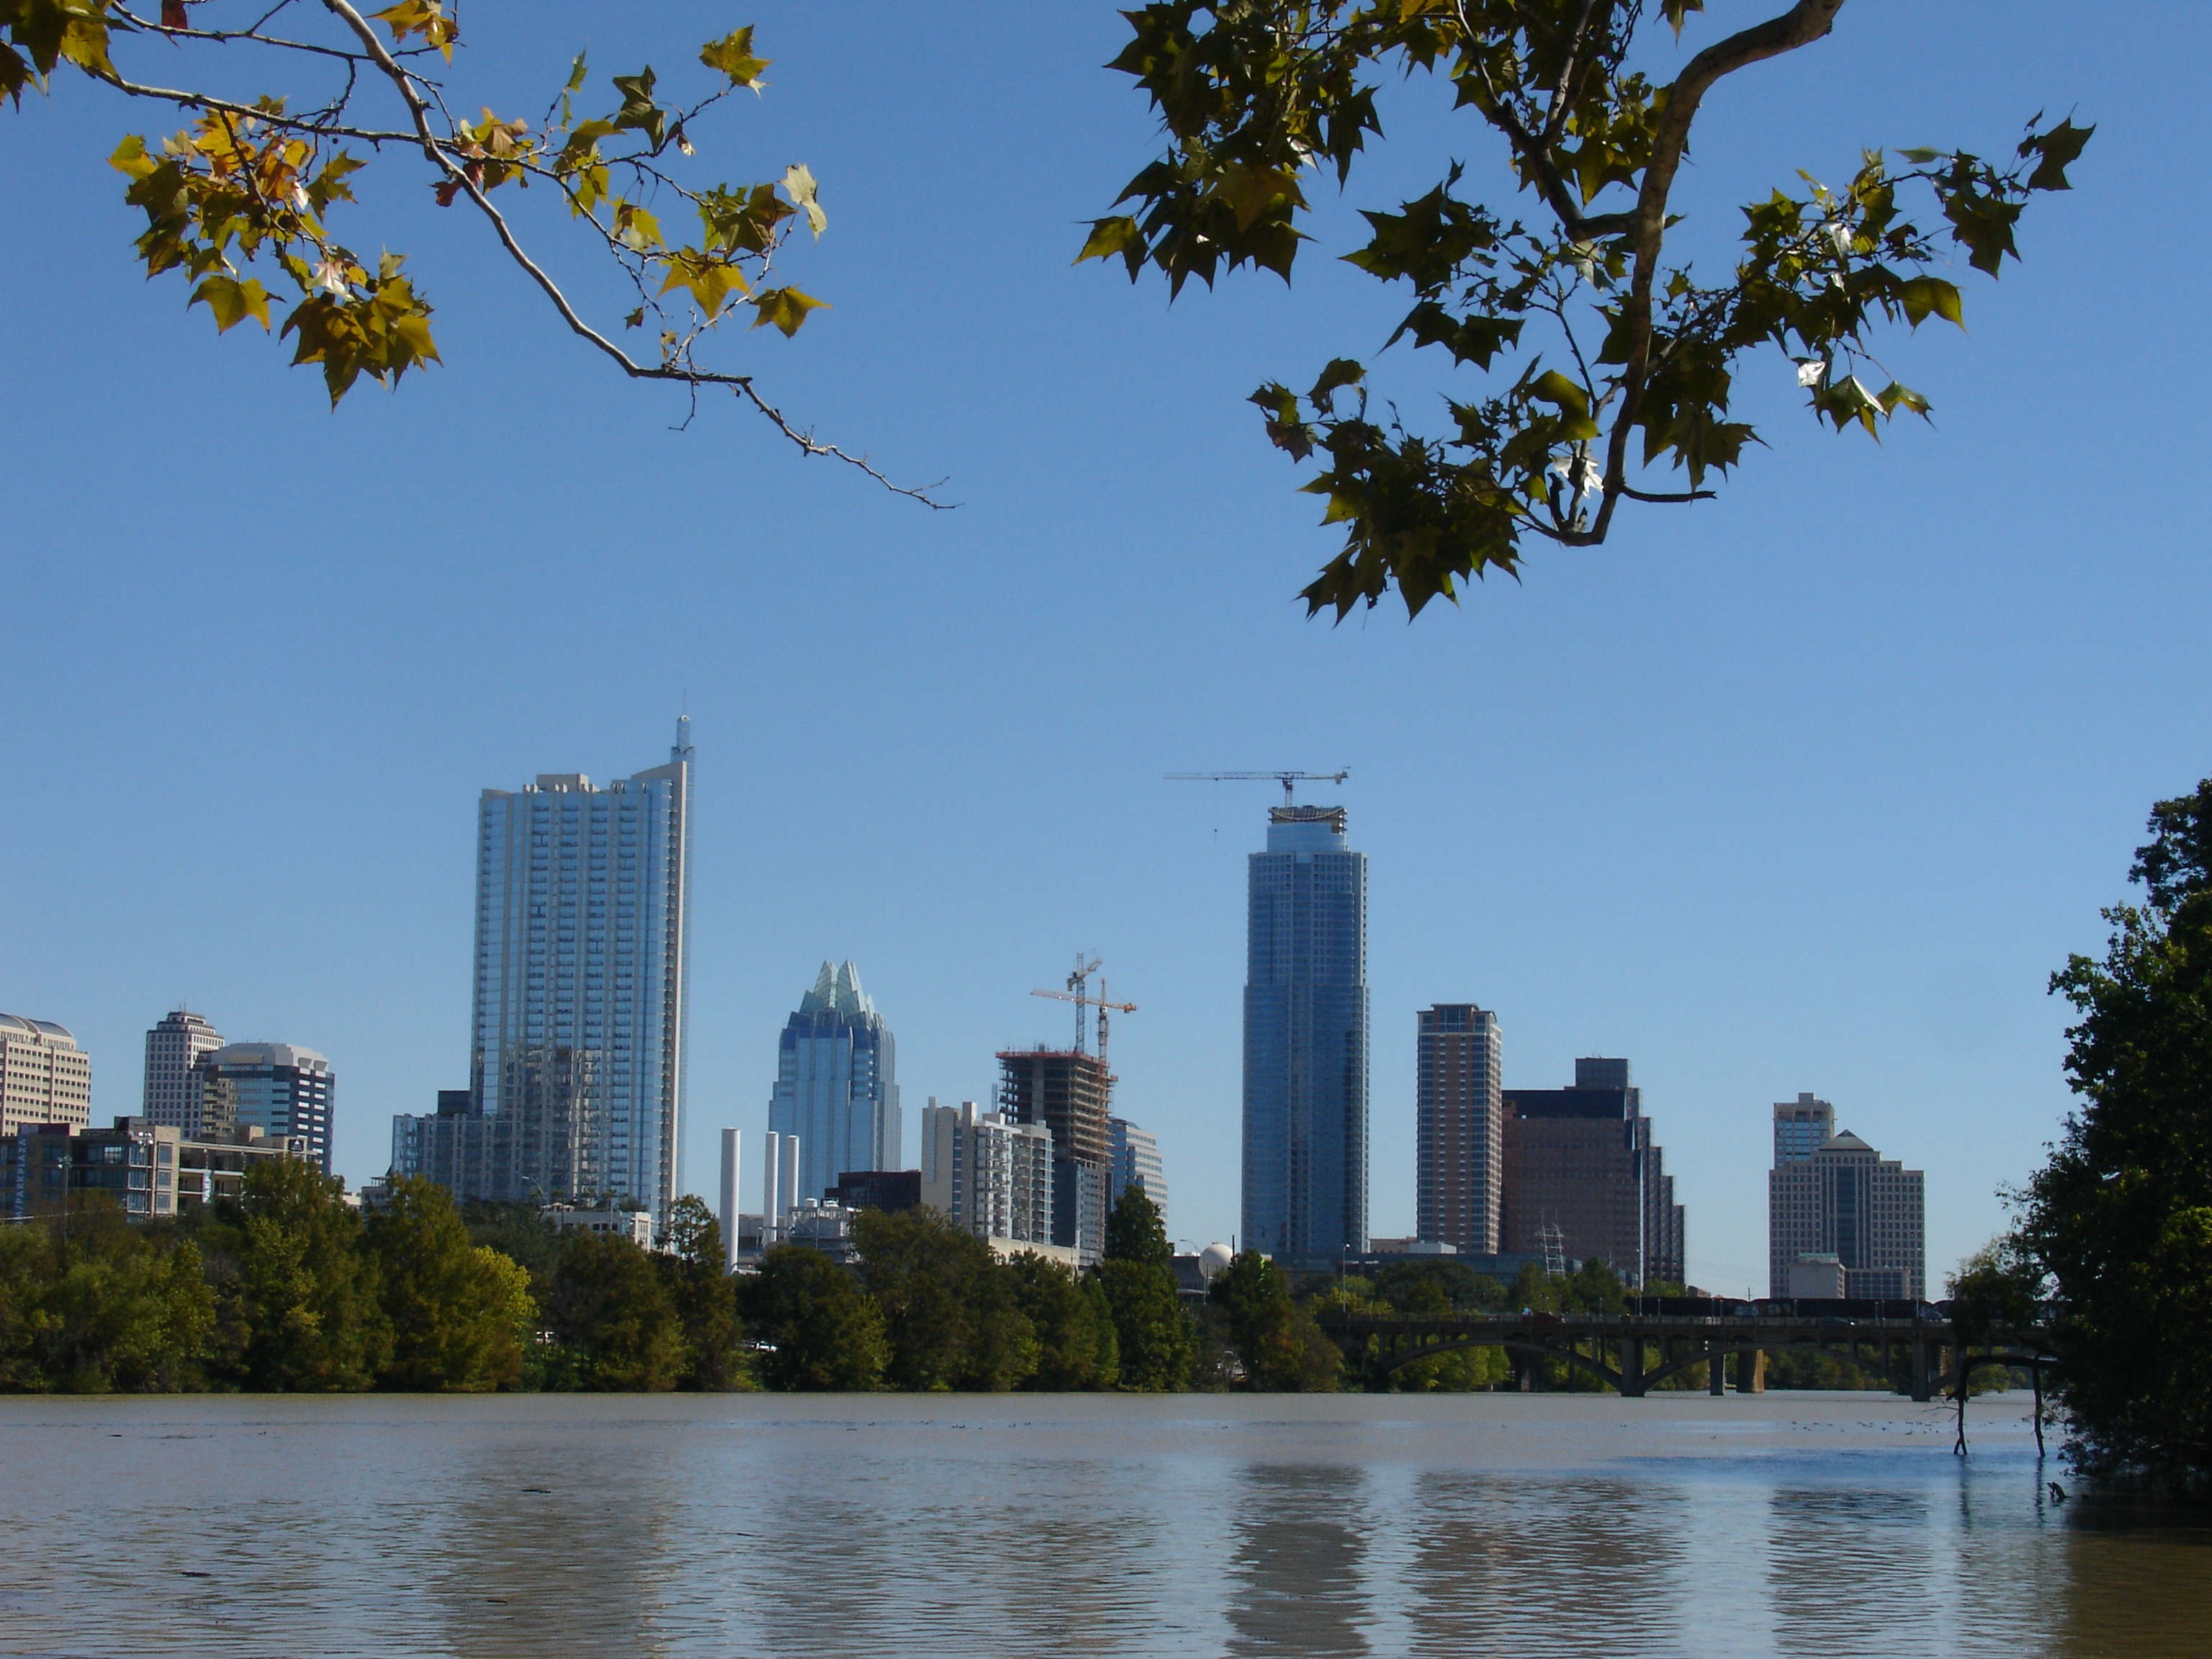
tree, architecture, skyline, flower, building, city, skyscraper, urban, river, cityscape, downtown, tower, scenic, park, scenery, landmark, metropolitan, tower block, buildings, texas, austin, metropolis, urban area, geographical feature, human settlement, metropolitan area